Tropes vs. Women in Video Games

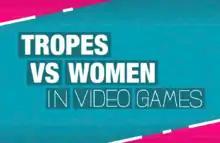
Title card used in the videos

Tropes vs. Women in Video Games is a YouTube video series created by Anita Sarkeesian examining gender representation in video games. The series was financed via crowdfunding, and came to widespread attention when its Kickstarter campaign triggered a wave of online harassment against Sarkeesian, causing her to flee her home at one point. Released on the channel "Feminist Frequency" between March 2013 and April 2017, the series consists of eighteen episodes.